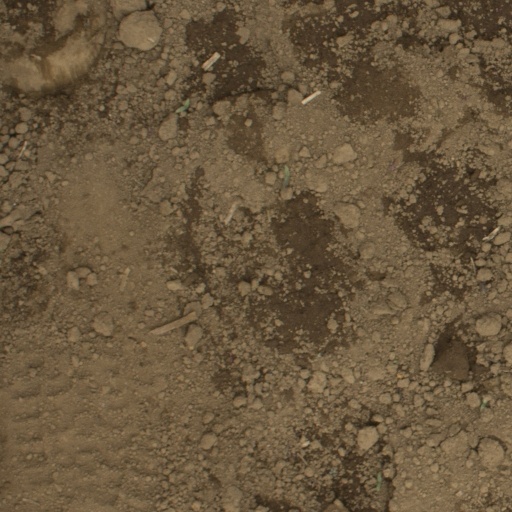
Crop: Jerusalem artichoke